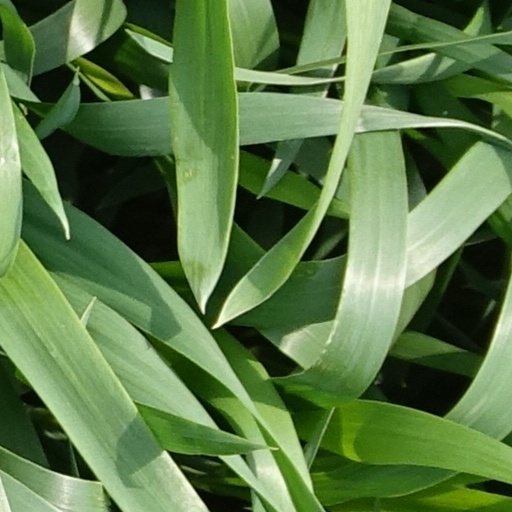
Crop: wheat